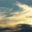
Label: cloud